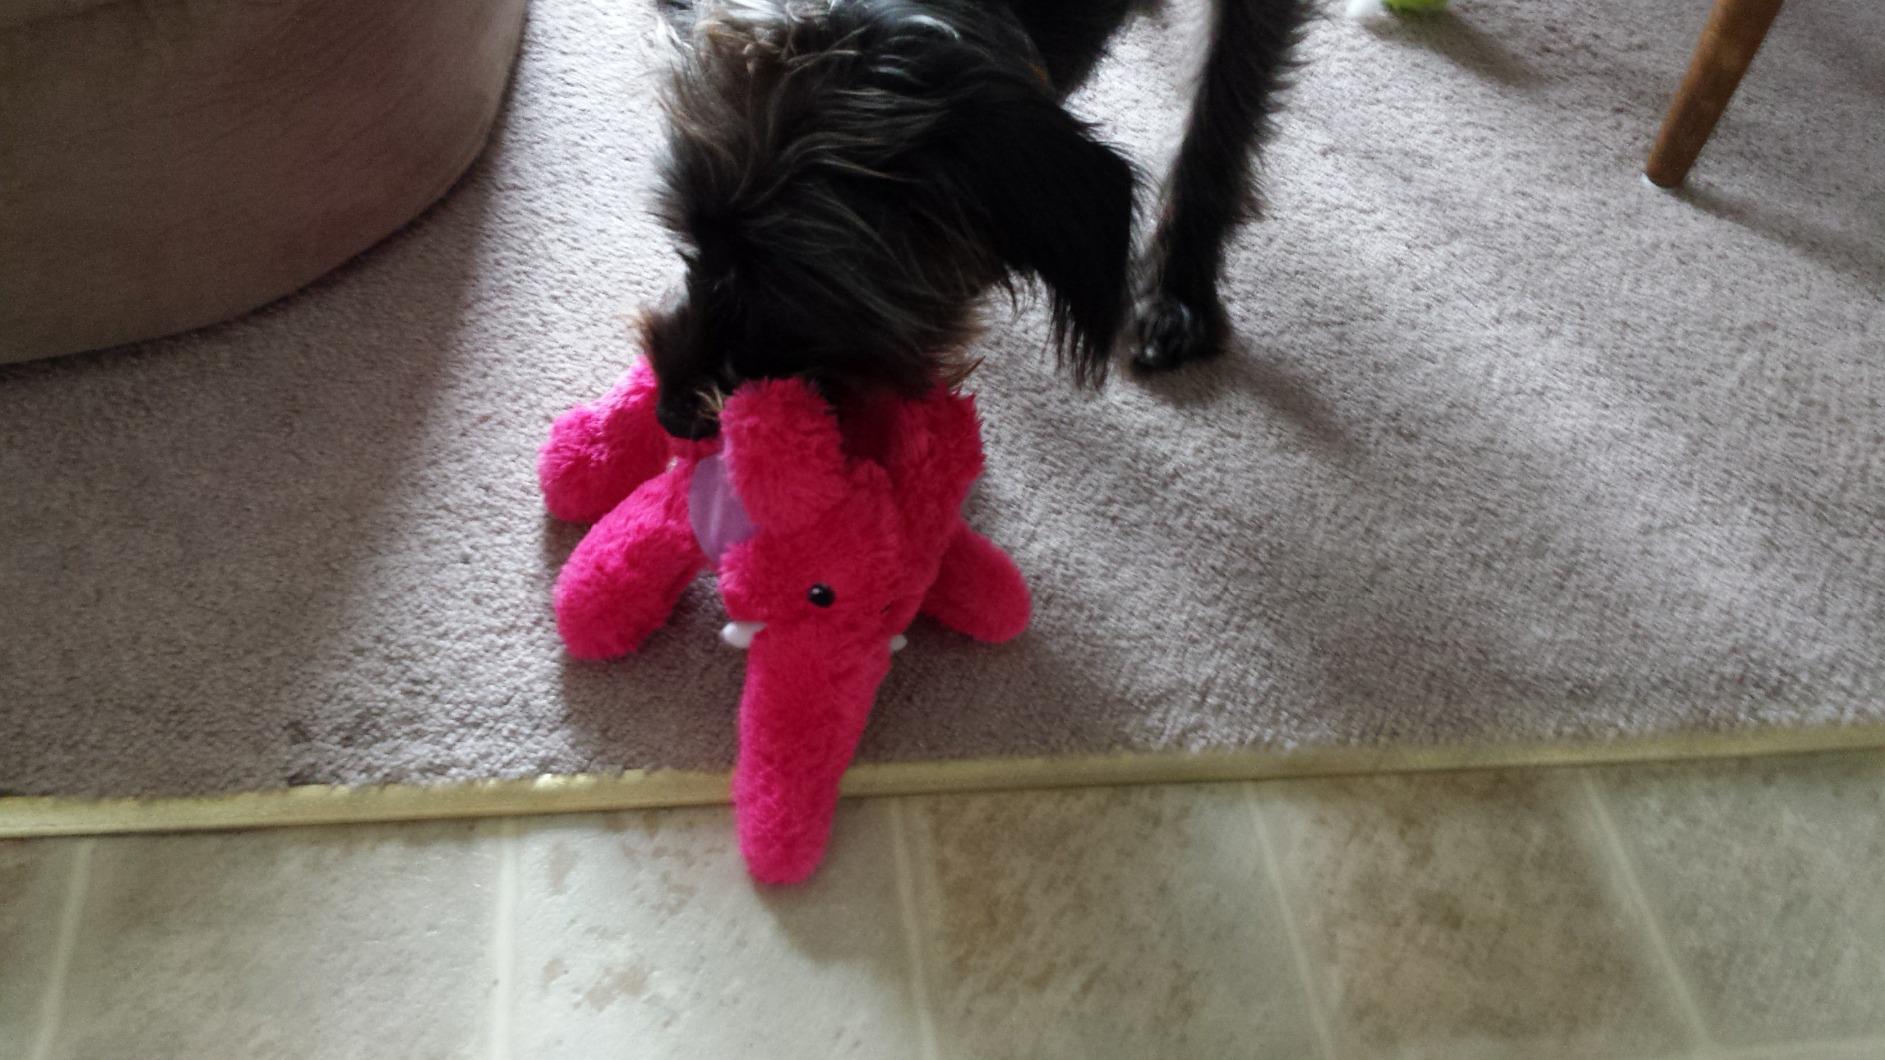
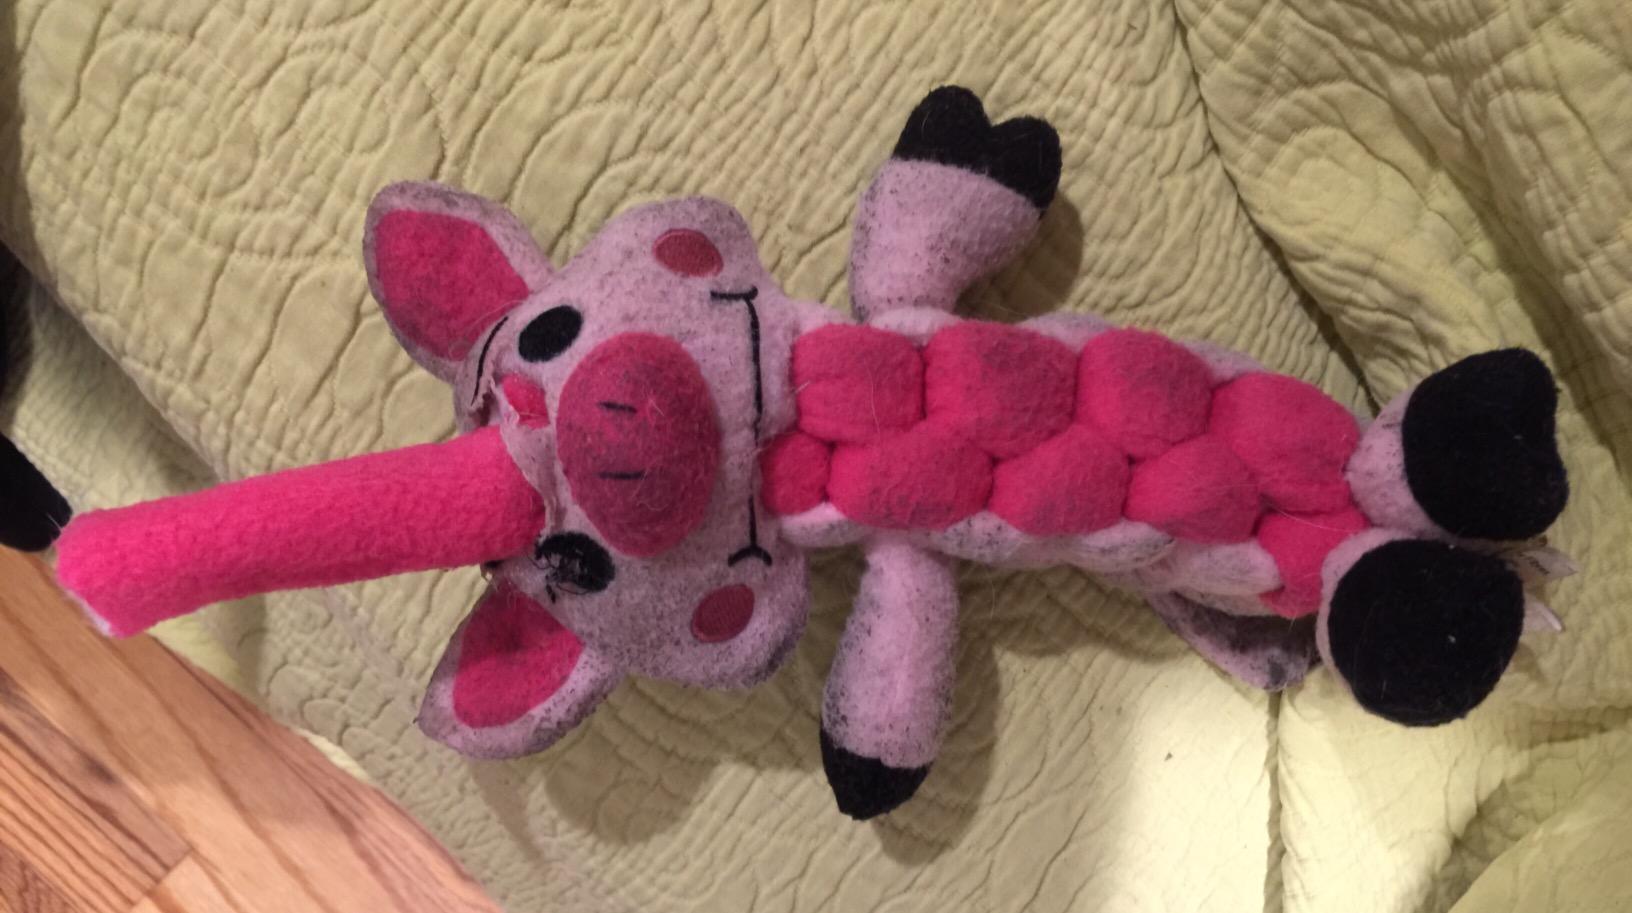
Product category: items_toy
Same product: no